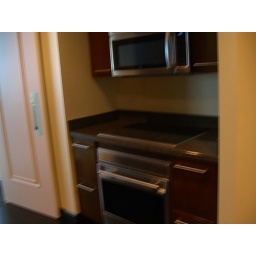
Full sized oven and stove in large penthouse kitchen